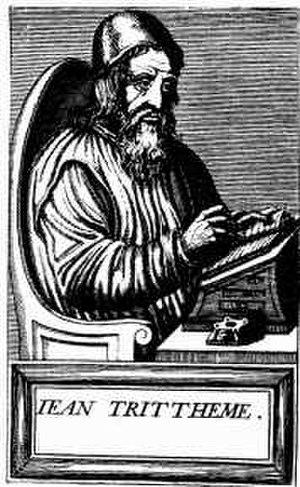
Jean Trithème, né le 1ᵉʳ février 1462 à Trittenheim et mort le 13 décembre 1516 à Wurtzbourg, est un abbé bénédictin allemand célèbre pour ses découvertes en cryptologie, pour ses chroniques, mais aussi comme ésotériste. Le nom de Trithème provient de sa ville natale.